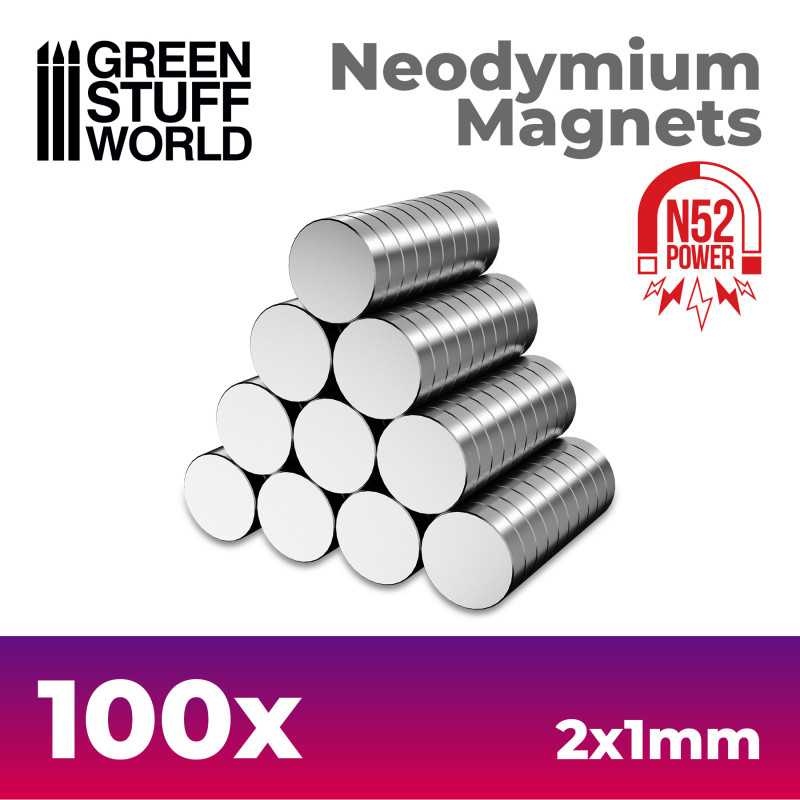
Magneti Neodimio 2x1mm - 100 unità (N52)
Magneti al Neodimio 2x1mm N52 Diametro: 2mm Spessore: 1mm Quantità: 100 Magnetizzazione: N52 Forza di attrazione: 126gr (magnete con magnete) ** Materiale: NdFeB Rivestimento: Nichelato (Ni-Cu-Ni) I magneti neodimio sono il tipo di magnete permanente più potente disponible sul mercato. Hanno sostituito altri tipi di magnete in molte delle applicazioni moderne che richiedono di forze magnetiche permanenti. Le denominazioni N35, N42, N52, ecc... sono misure relative alla qualità del materiale impiegato nella fabbricazione del magnete. Quanto maggiore sia il grado (il numero dopo la "N"), più forte sarà il magnete. Da questa è possibile dedurre due fatti: - Quanta «energia magnetica» per unità di volume è immagazzinata in questo materiale magnetico. - La temperatura massima fino alla quale è possibile utilizzare il magnete. La Lettera «N» significa che possono resistere a temperature fino a 80°C (176°F). I magneti al neodimio con maggiore forza di attrazione disponibili oggi sono i N52. Mettendo a confronto due magneti della nostra gamma con diversa dimensione e magnetizzazione, il volume sarà più importante, nella maggior parte dei casi, delle differenze di magnetizzazione, e sarà il fattore decisivo per conoscerne la forza. Pertanto, il magnete più grande è quasi sempre il più forte, anche quando l'indicatore di magnetizzazione è un po' minore. ** Forze di attrazione: si tratta di forze stimate in base ai test condotti sui nostri magneti. Questo dato è valido soltanto per i punti lungo l'asse centrale del magnete e partendo dal presupposto che si tratti di un solo magnete senza altre forze. Se vuoi utilizzarli per wargames e miniature, ti consigliamo quanto segue: - Magneti al Neodimio - 3x0.5mm per fissare arti e piccoli componenti - Magneti al Neodimio - 3x1mm per sostituire armi, teste, braccia, ecc ... - Magneti al Neodimio - 3x2mm, per fissare miniature in plastica alle loro basi da trasporto - Magneti al Neodimio - 5x2mm, per fissare le miniature di piombo alle loro basi da trasporto
Brand: Green Stuff World
Category: Arts & Entertainment > Hobbies & Creative Arts > Arts & Crafts > Art & Crafting Materials > Crafting Adhesives & Magnets > Craft Magnets